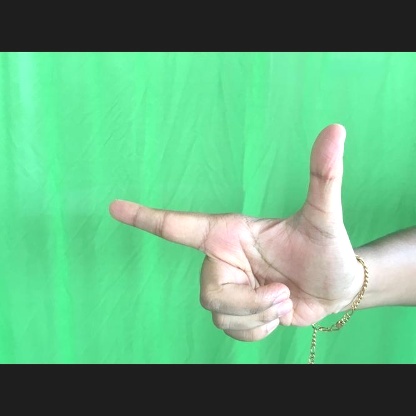
Mudra: Chandrakala